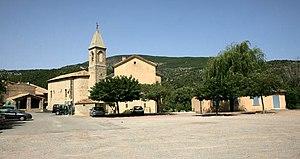
Savoillan est une commune française, située dans le département de Vaucluse en région Provence-Alpes-Côte d'Azur.